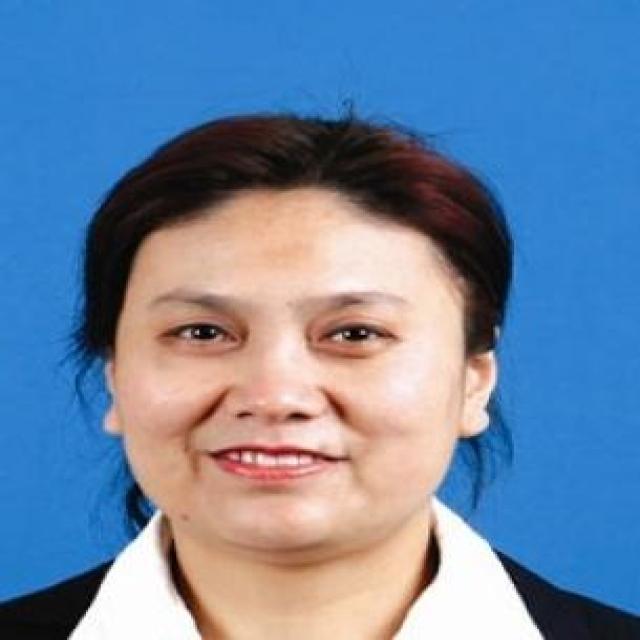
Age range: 21-44